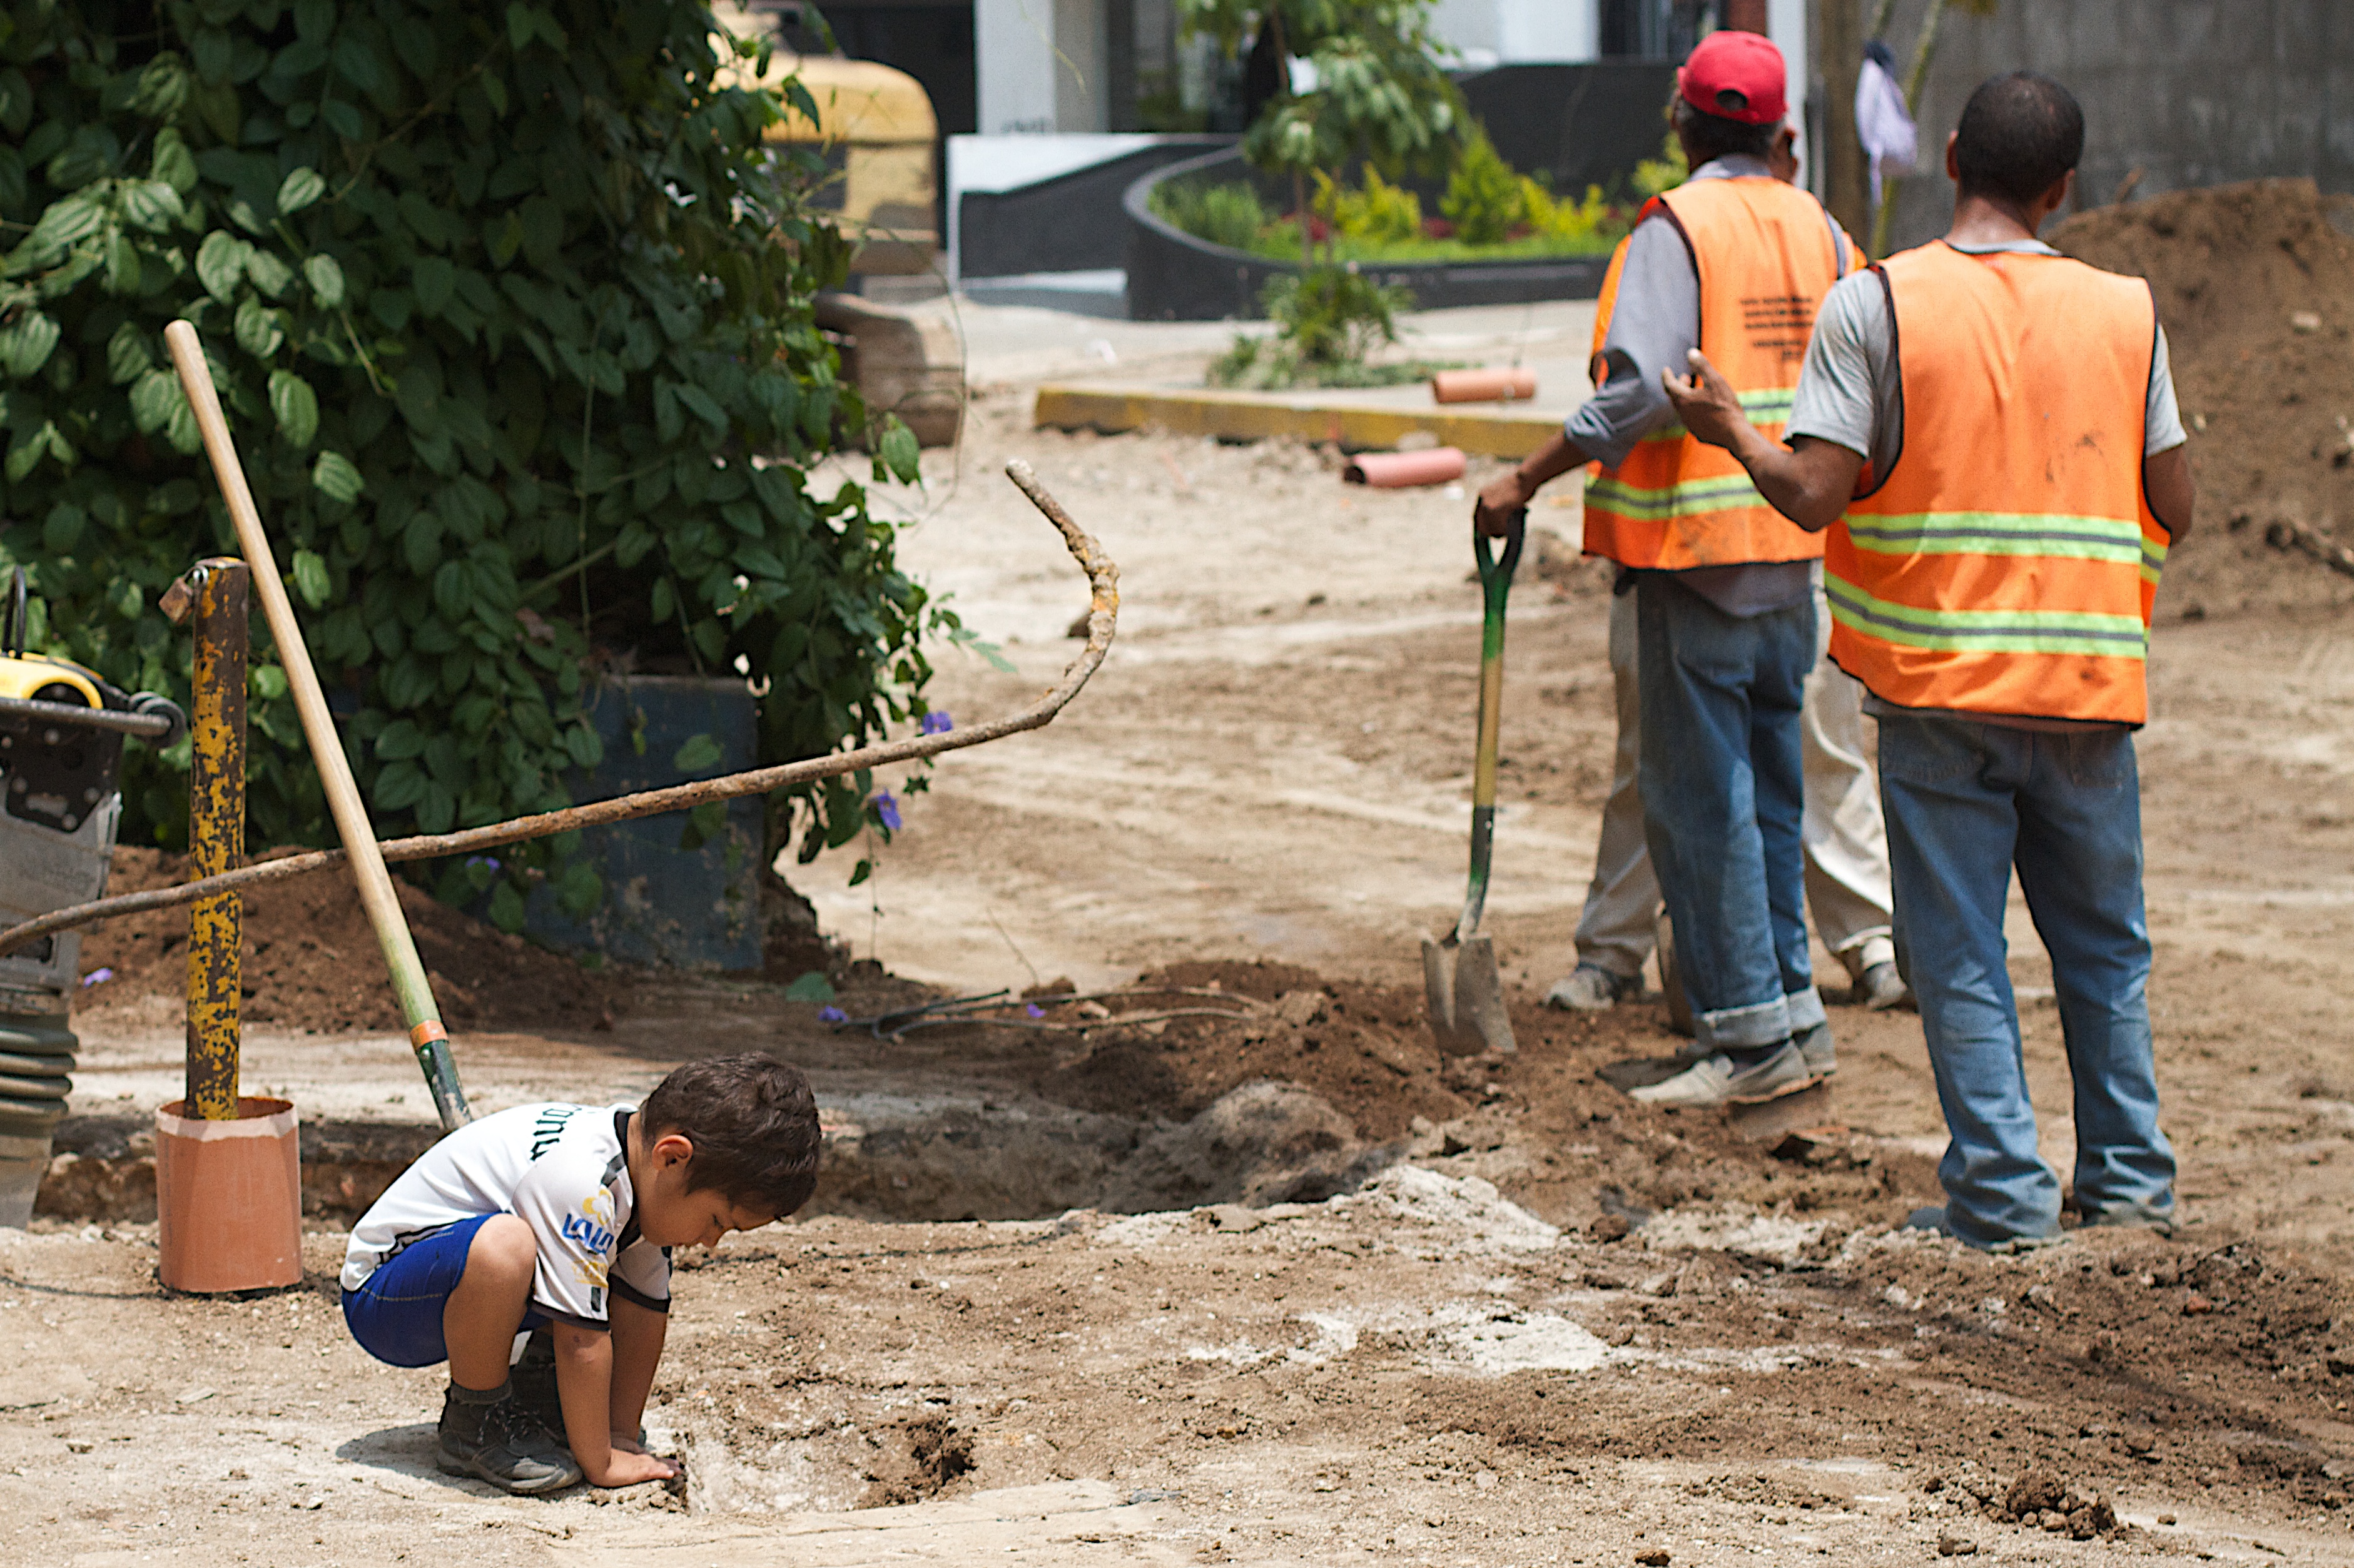
community, soil